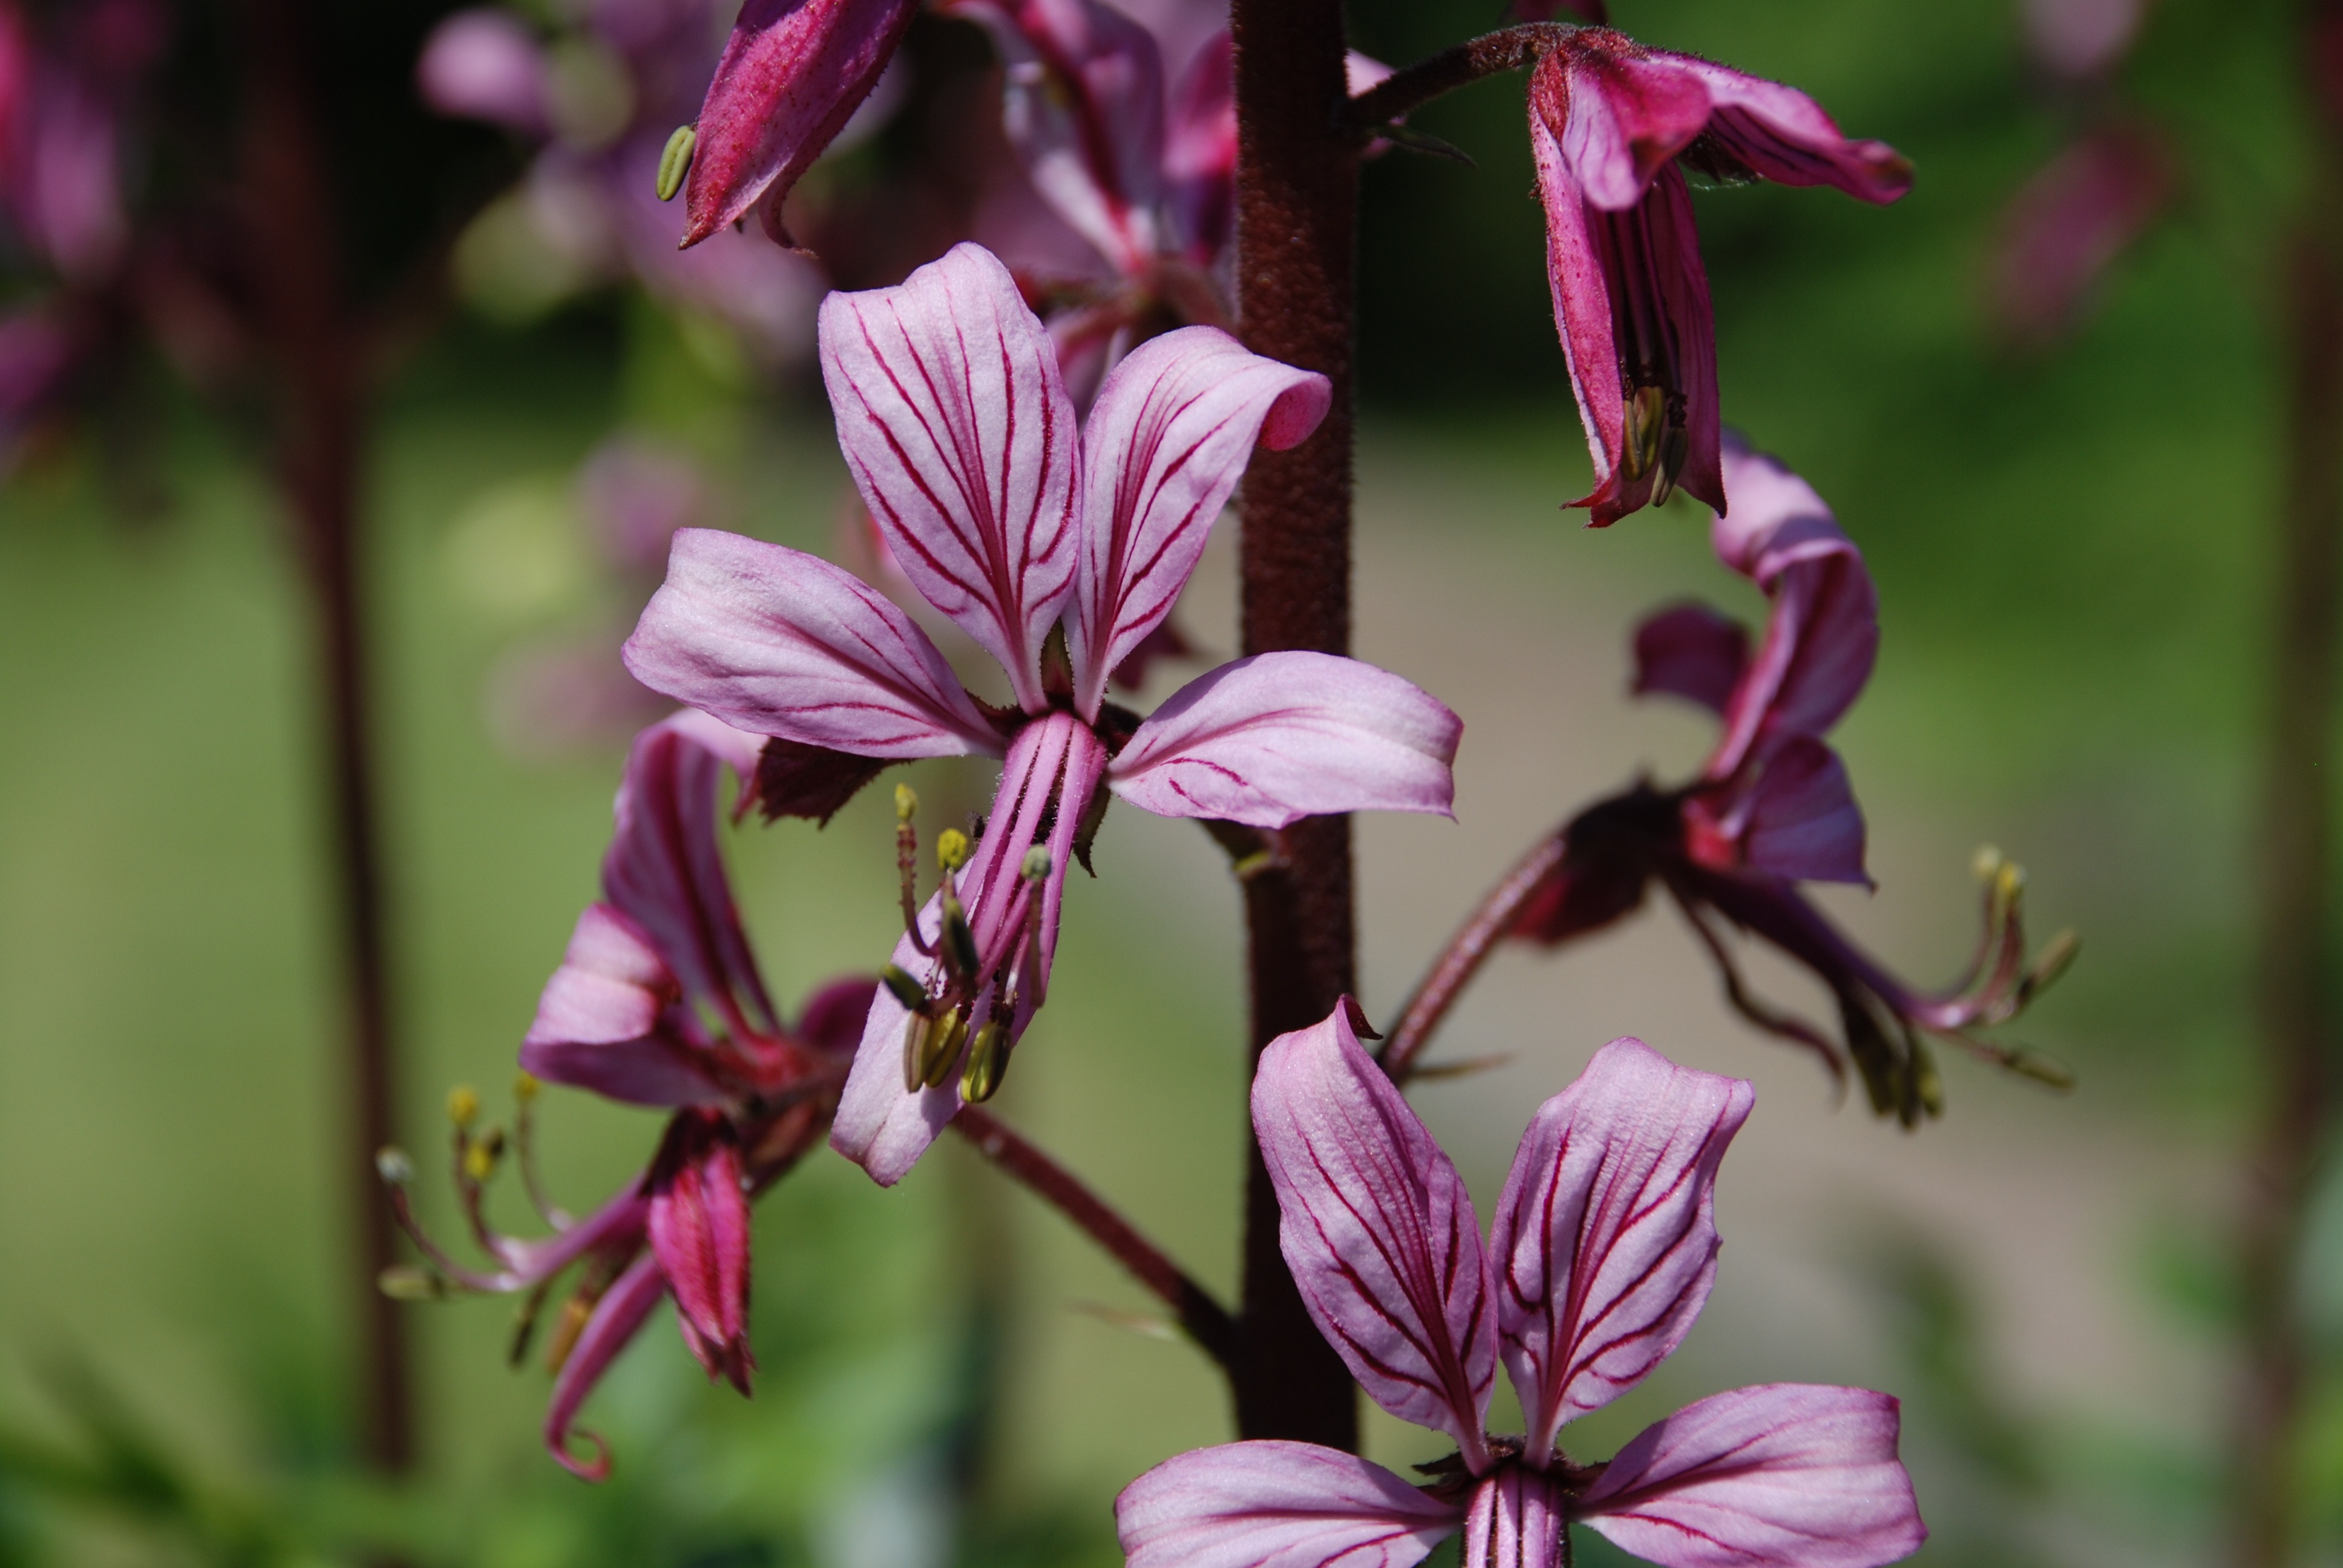
blossom, plant, flower, petal, herb, botany, flora, wildflower, shrub, botanical garden, macro photography, flowering plant, land plant, dictamnus